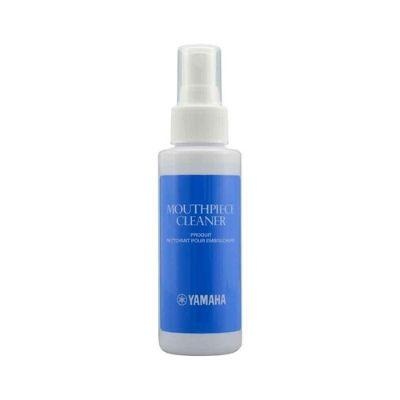
Yamaha Mouthpiece Cleaner
This 100% safe non-alcoholic formula cleans, deodorizes and disinfects ensuring there are no nasties lurking in your mouthpiece. Spray directly onto the mouthpiece (where suitable) or onto a cloth and simply wipe your mouthpiece clean.
Brand: Yamaha
Category: Arts & Entertainment > Hobbies & Creative Arts > Musical Instrument & Orchestra Accessories > Brass Instrument Accessories > Brass Instrument Care & Cleaning > Brass Instrument Cleaners & Sanitizers